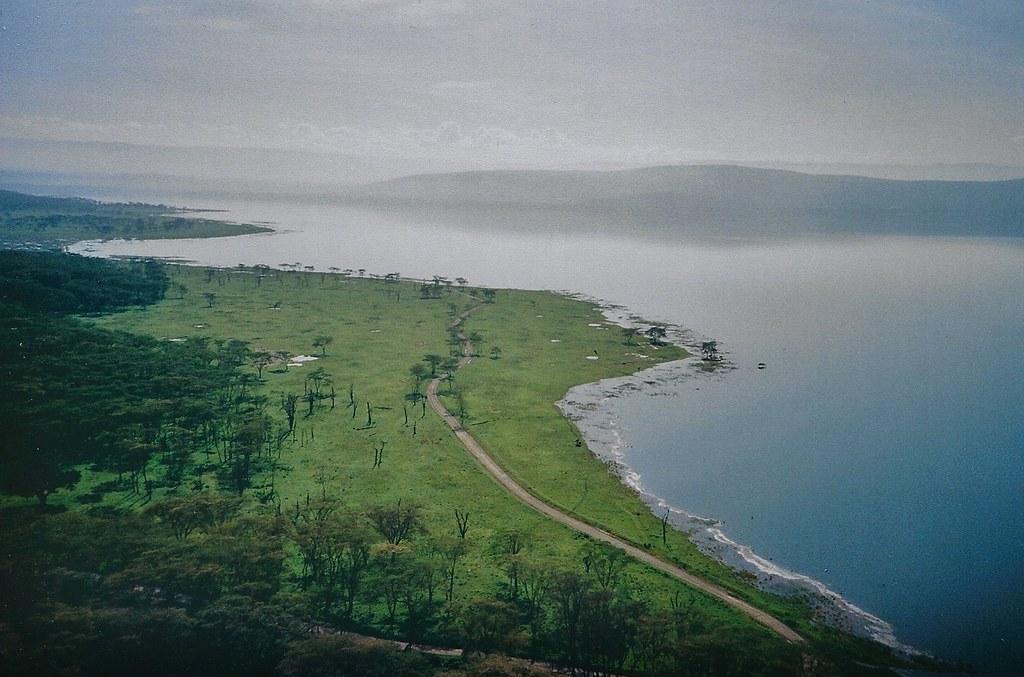
Mandhari kubwa, nzuri ya baharini ina uoto wa asili aina tofauti, kama vile miti ya vivuli na majani mafupi, pamoja na milima mirefu inayoonekana kwa mbali.